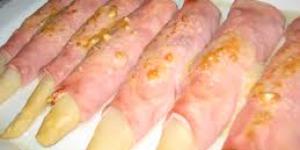
rollos de jamon de york y queso